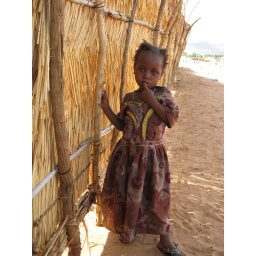
girl in floral dress